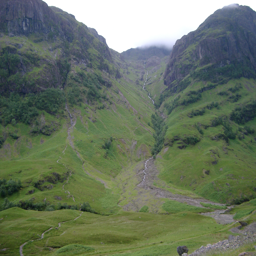
rugged mountains with a waterfall tumbling down the mountainside to the valley below